Leeds Playhouse

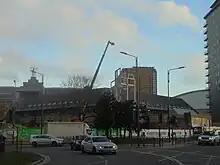
Redevelopment at Leeds Playhouse (13 December 2018)

Leeds Playhouse was designed by The Appleton Partnership architects of Edinburgh. The complex comprises: The Quarry Theatre (750 seats), The Courtyard Theatre (350 seats), a CAMRA award-winning bar, a restaurant, the Newlyn Gallery, two function rooms (the Congreve Room and the Priestley Room), three rehearsal spaces, a recording studio, extensive technical workshops, dressing rooms, a costume hire department and offices for production, administrative and artistic teams. The foundation stone was laid by Judi Dench in 1989, and on completion it was opened by Diana Rigg. The theatre was completed at a cost of £13 million.